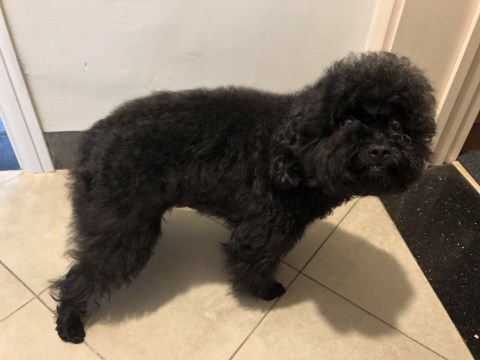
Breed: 2925-n000114-toy_poodle